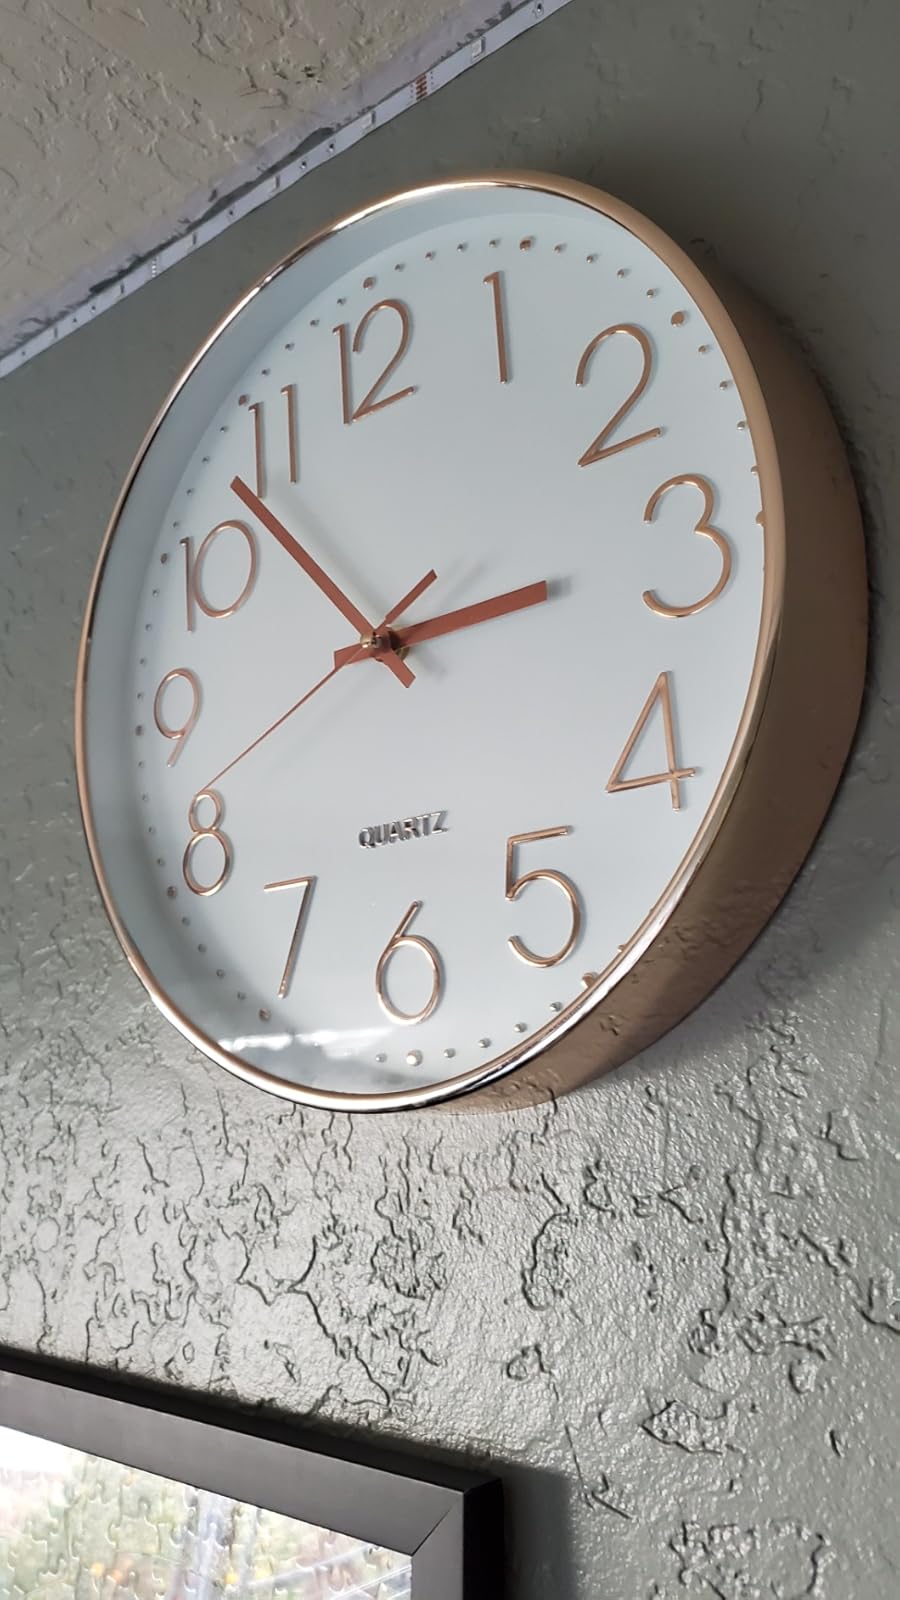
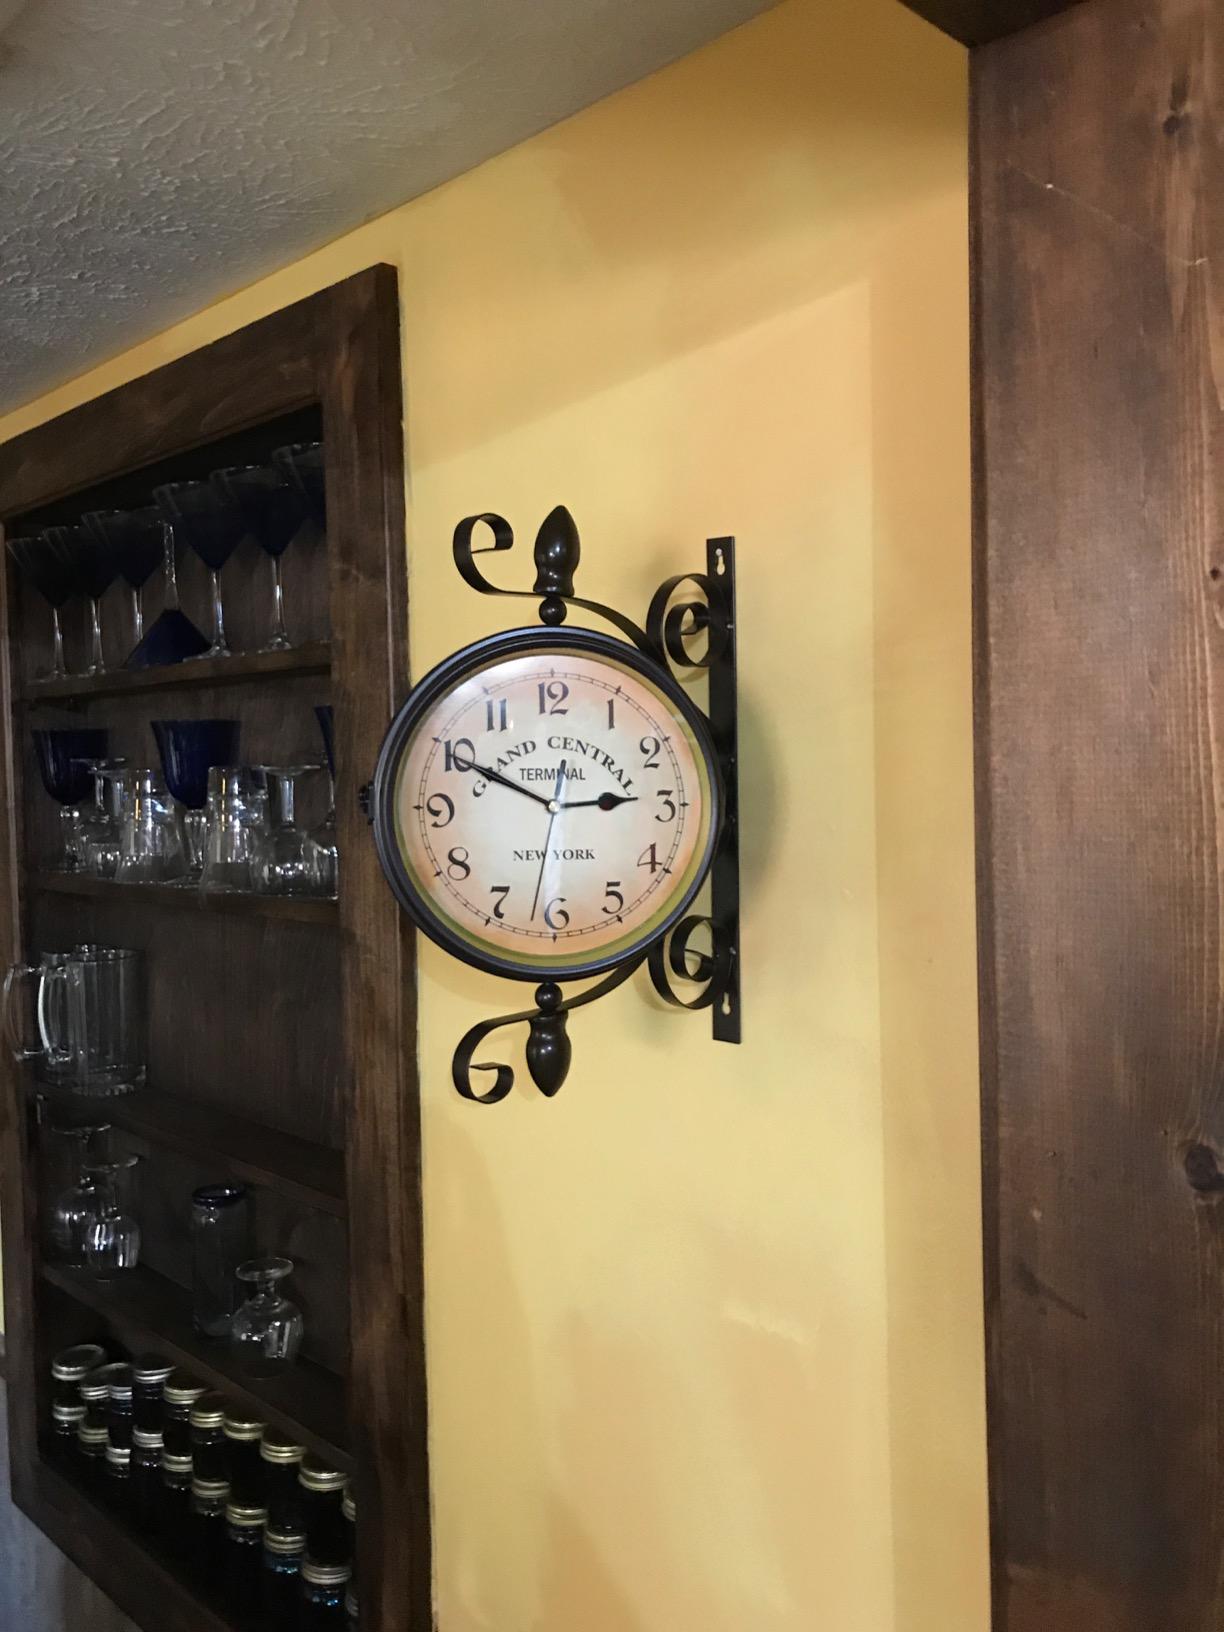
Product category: clock
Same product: no